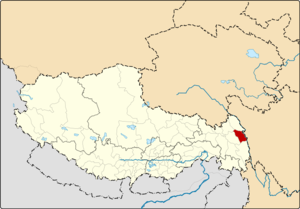
Le xian de Gonjo est un district administratif de la région autonome du Tibet en Chine. Il est placé sous la juridiction de la préfecture de Qamdo.